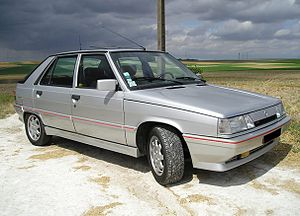
Renault 9/11 / Historie / Facelift
Søstermodellerne Renault 9 og Renault 11 − kort R9 og R11 − fra den franske bilfabrikant Renault var små mellemklassebiler med tværliggende frontmotor og forhjulstræk.